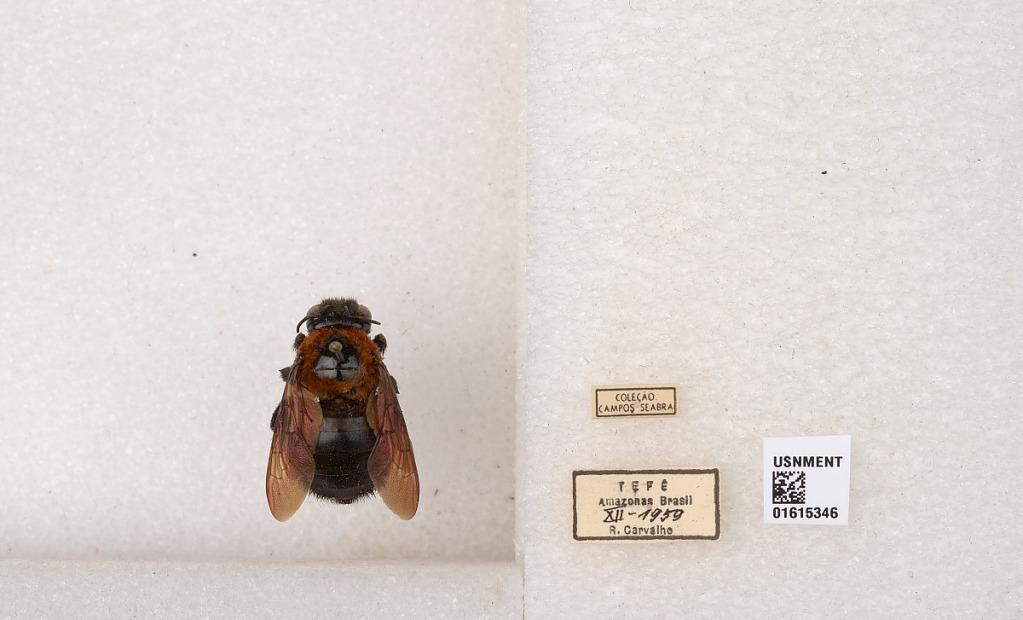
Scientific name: Xylocopa (Neoxylocopa) similis Smith
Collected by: R. Carvalho
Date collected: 1959-12-1
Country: Brazil
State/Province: Amazonas
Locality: Tefe